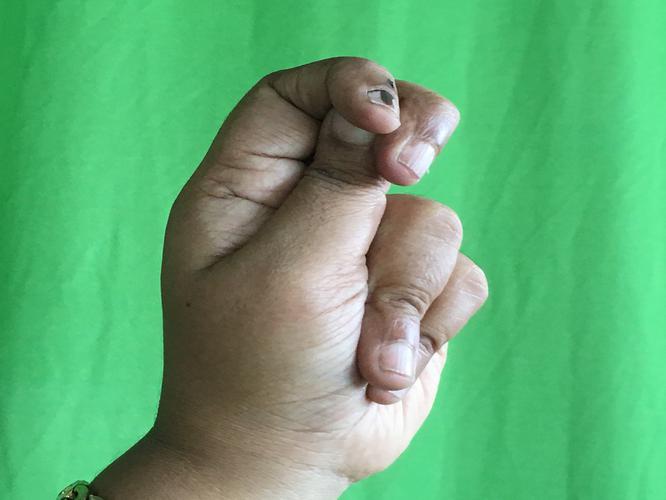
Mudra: Katakamukha_2
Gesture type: single_hand